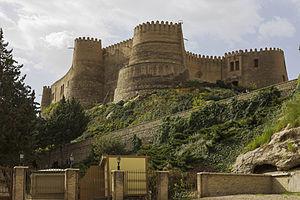
Ceci est une liste de châteaux en Iran.